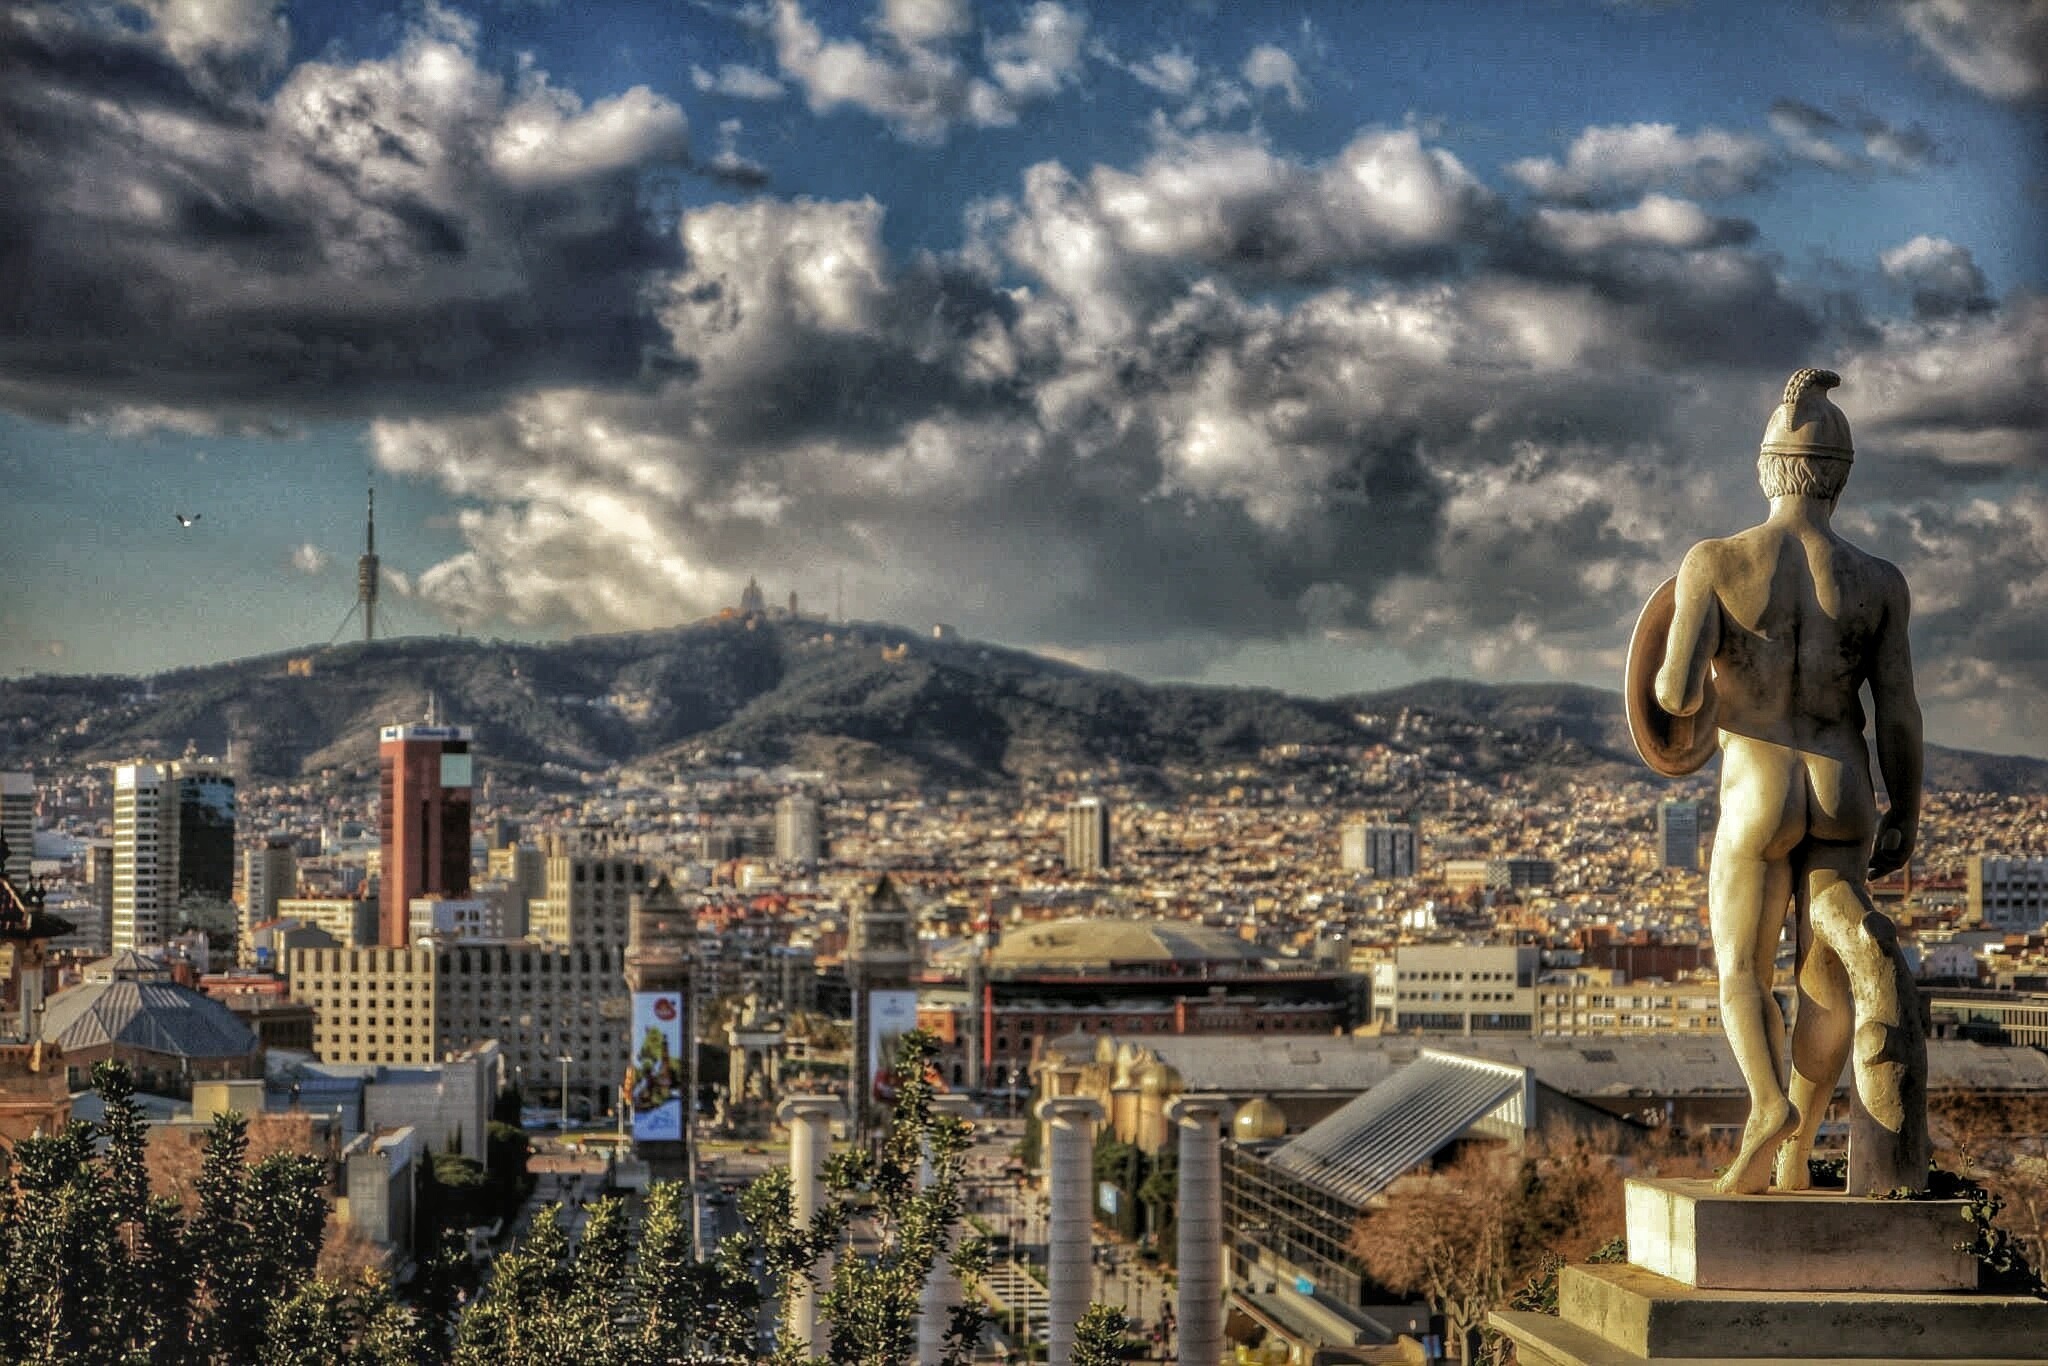
landscape, tree, horizon, cloud, sky, skyline, building, city, skyscraper, monument, cityscape, downtown, daytime, statue, landmark, tourism, barcelona, tower block, tourist attraction, views, metropolis, urban landscape, plaza espana, meteorological phenomenon, urban area, metropolitan area